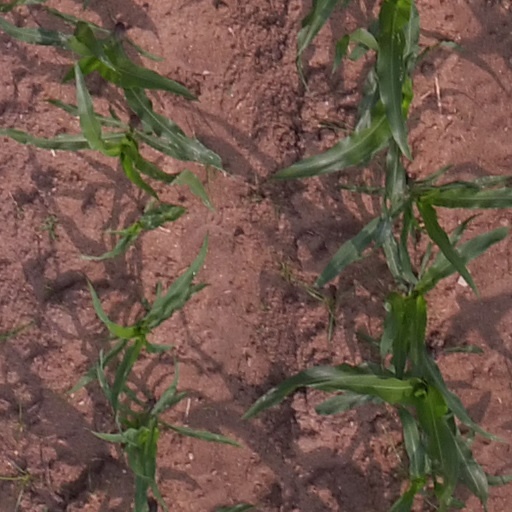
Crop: maize; corn